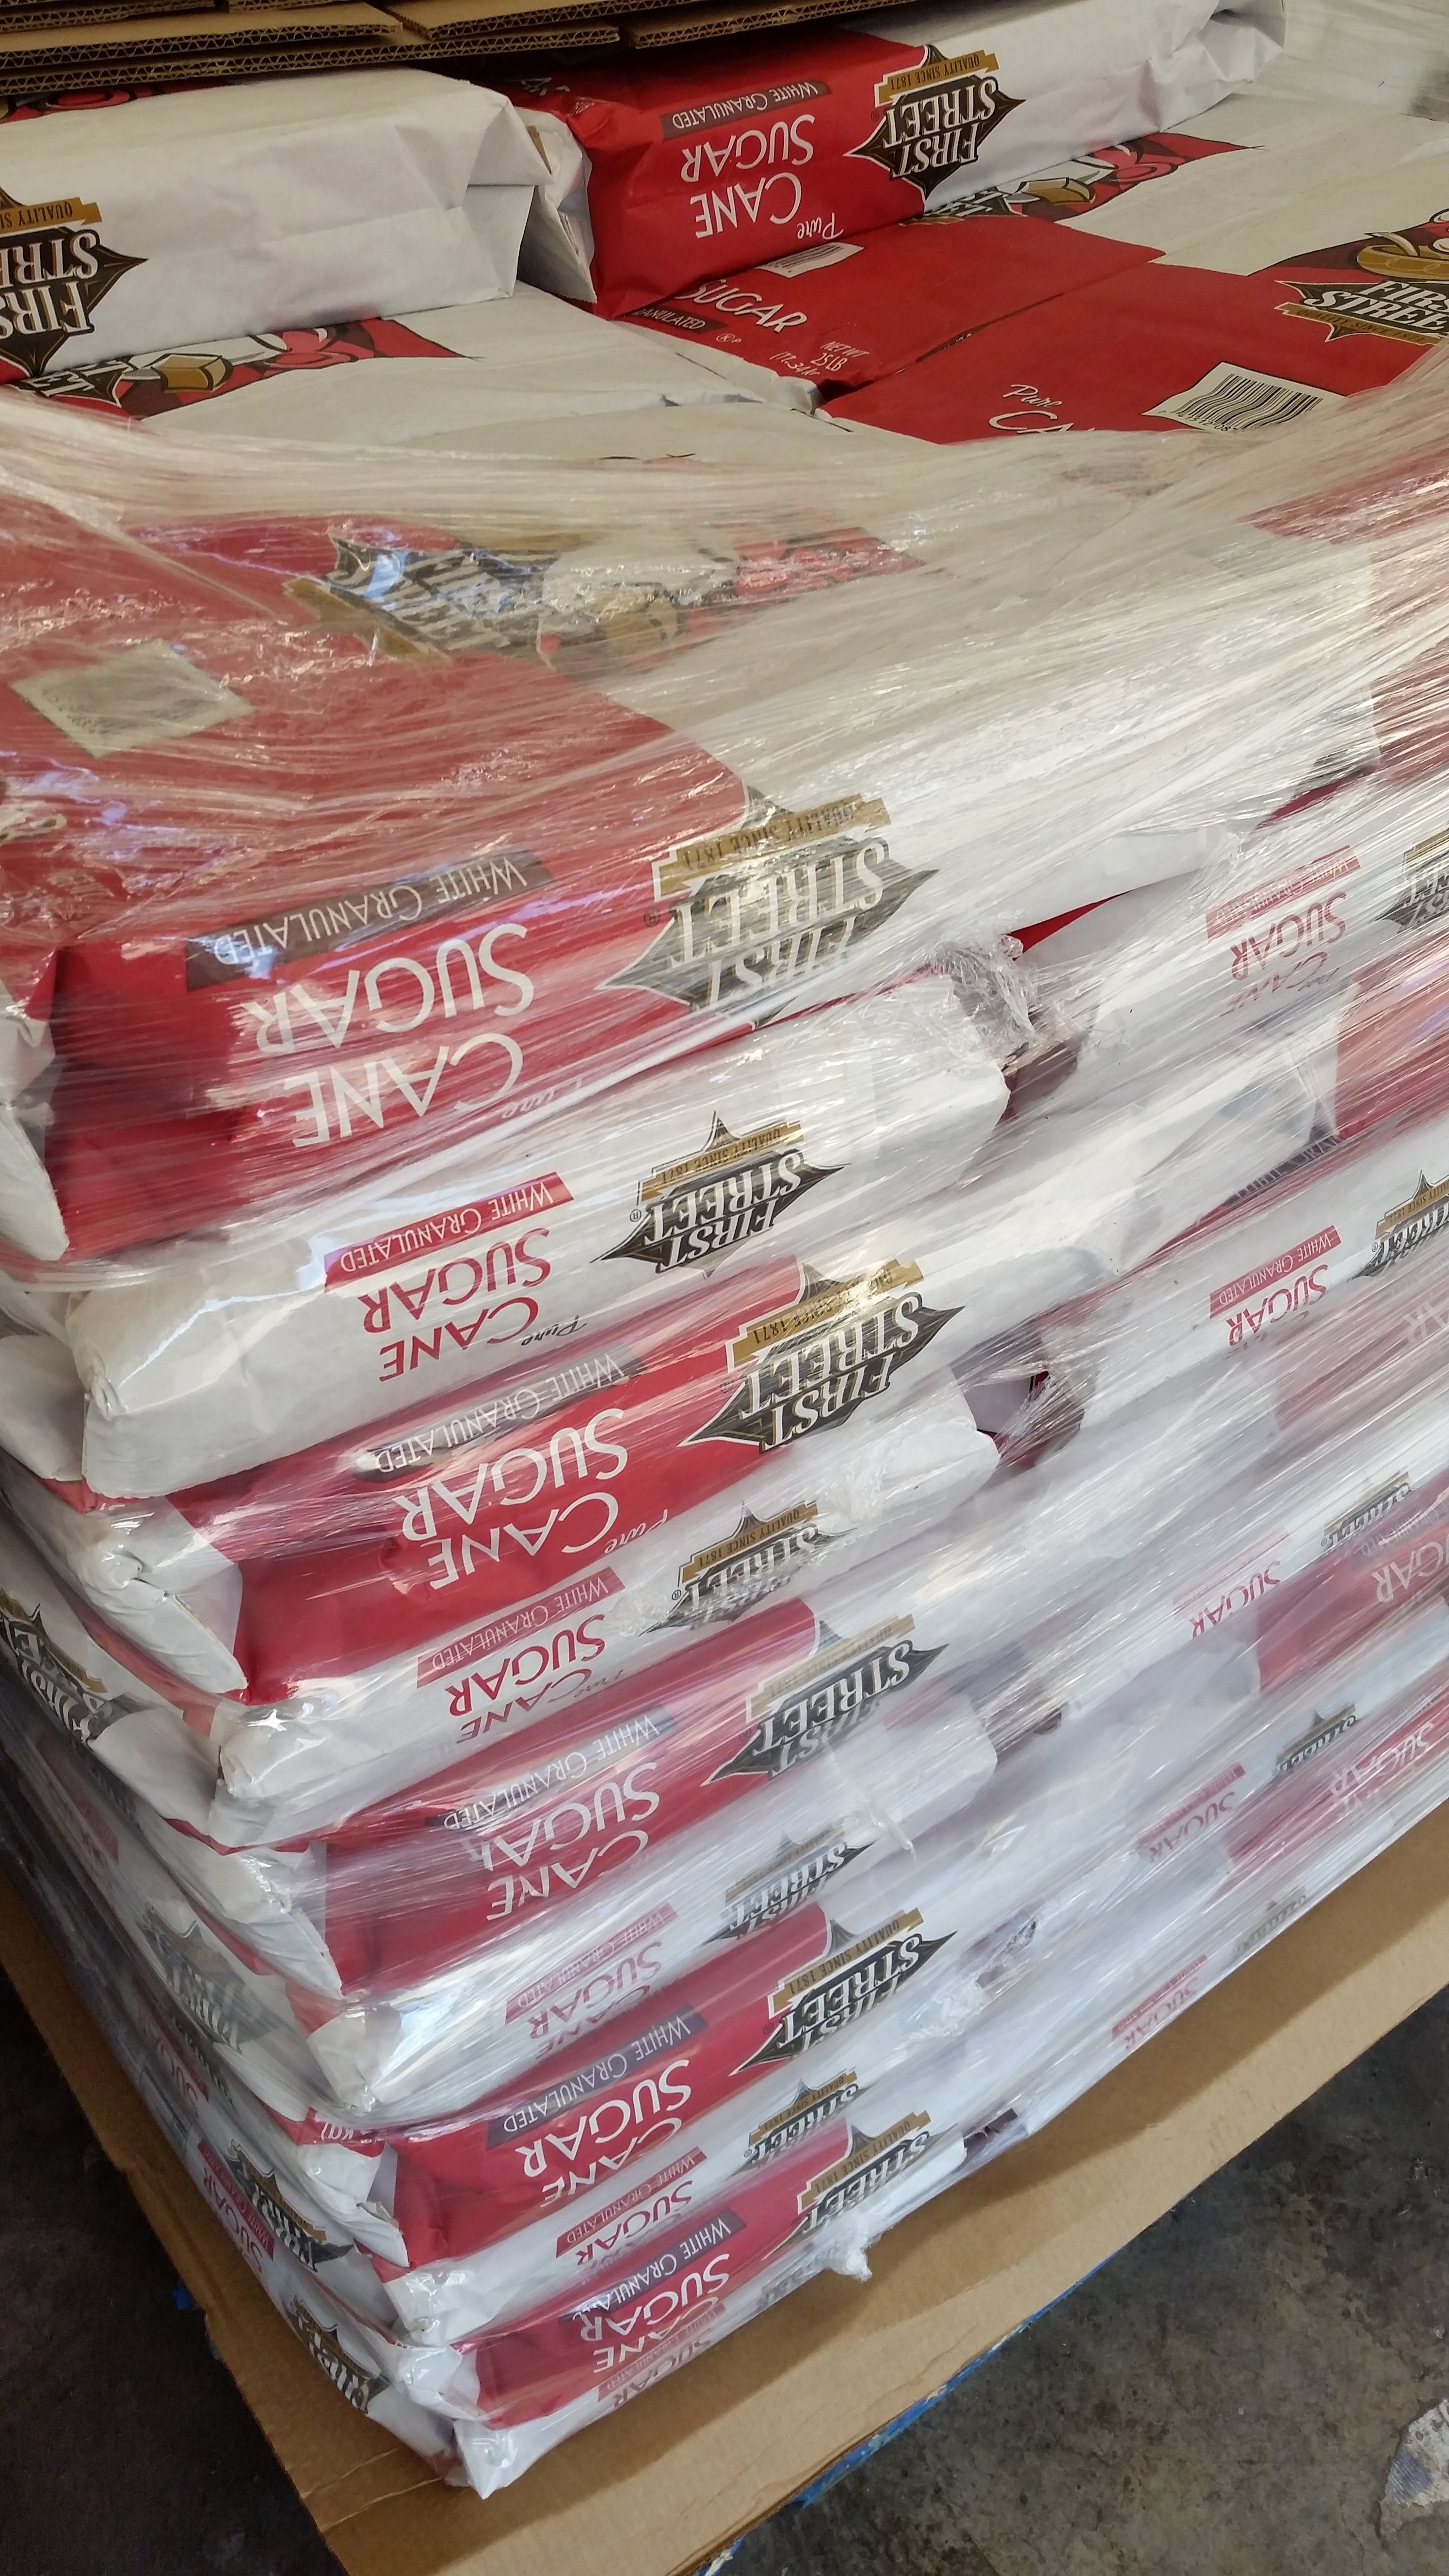
wood, white, sweet, food, red, cooking, ingredient, culinary, industrial, material, art, sugar, commercial, pallet, cane, canning, cane sugar, granulated, sugarcane